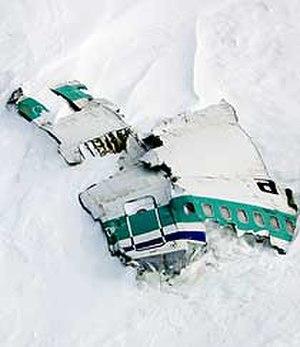
Le 28 novembre 1979, un DC-10 effectuant le vol Air New Zealand 901 s'écrase sur le mont Erebus, en Antarctique, en ne laissant aucun rescapé parmi les 237 passagers et les 20 membres d'équipage. La catastrophe a pour origine l'utilisation d'un plan de vol erroné combinée à une situation météorologique de blanc dehors.
Le mont Erebus, dont le sommet culmine à 3 794 mètres d'altitude, est un volcan d'Antarctique situé sur l'île de Ross, dans la mer de Ross, ce qui en fait le volcan en activité le plus austral du monde. Il est remarquable du fait de la longévité de sa phase éruptive actuelle, supérieure à trente-cinq ans, et de la présence d'un lac de lave au fond de son cratère principal.